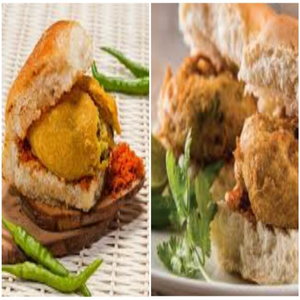
Dish: vadapav